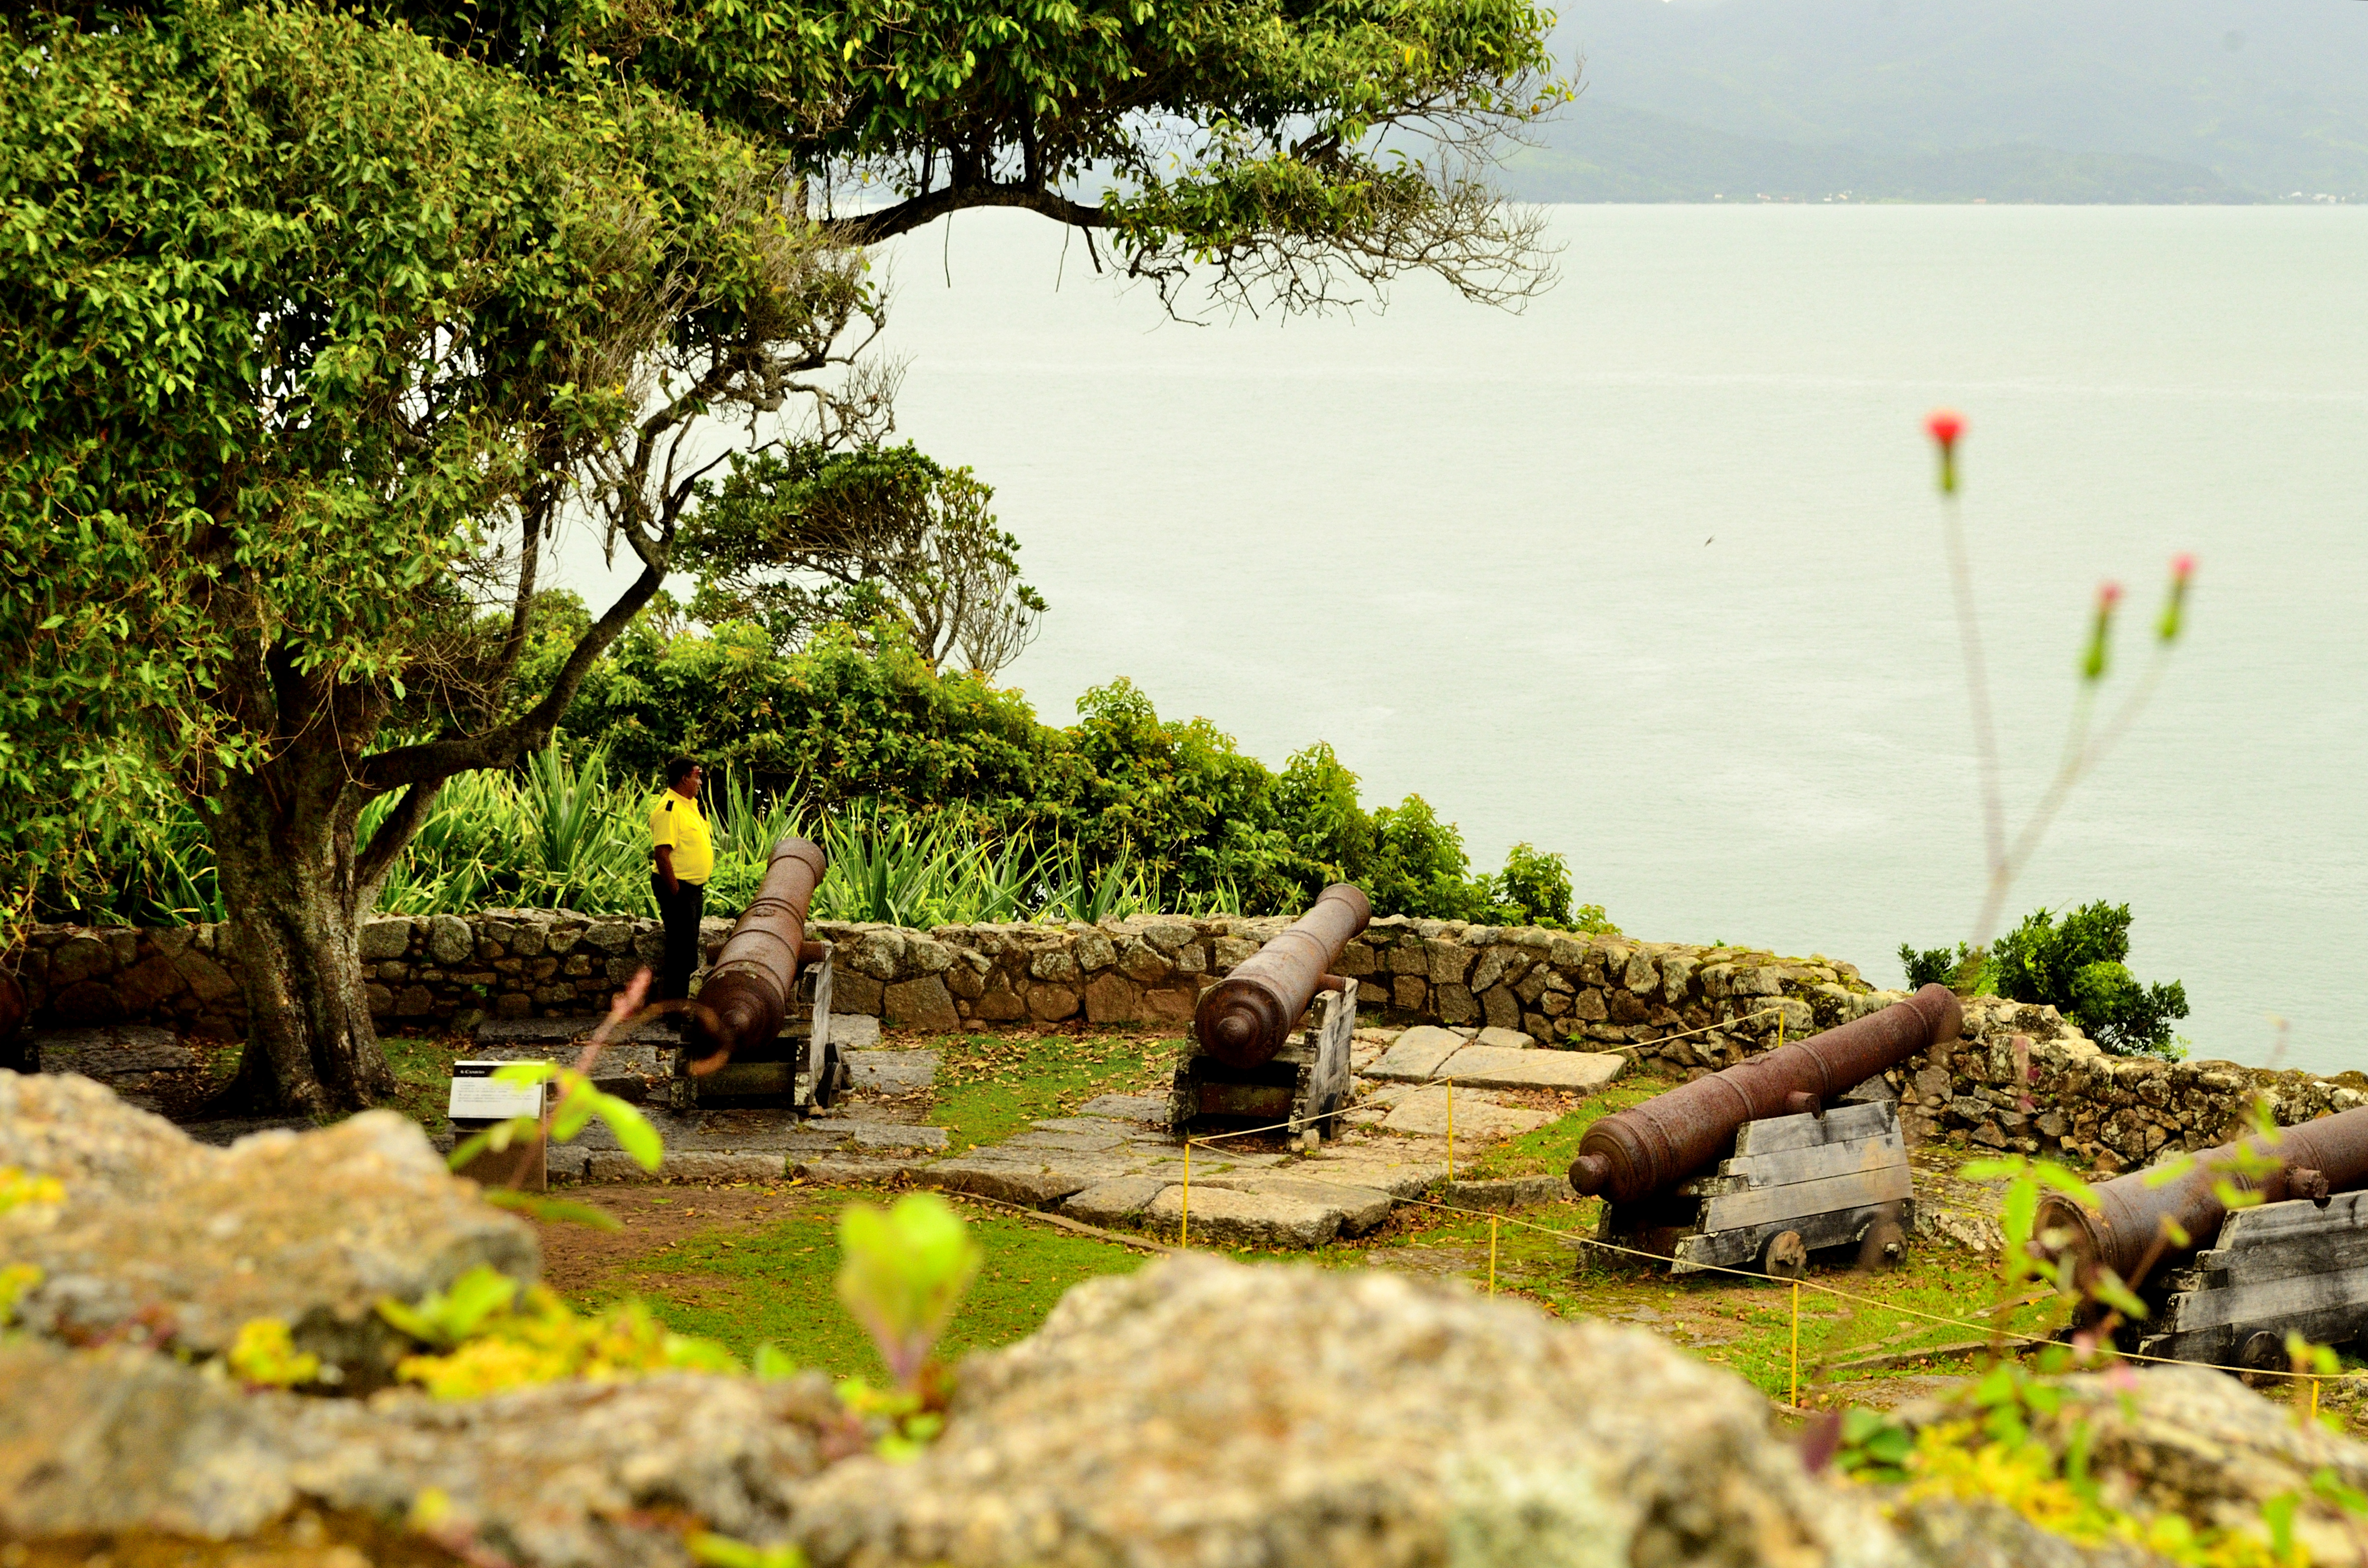
tree, plant, leaf, flower, autumn, botany, garden, flora, arecales